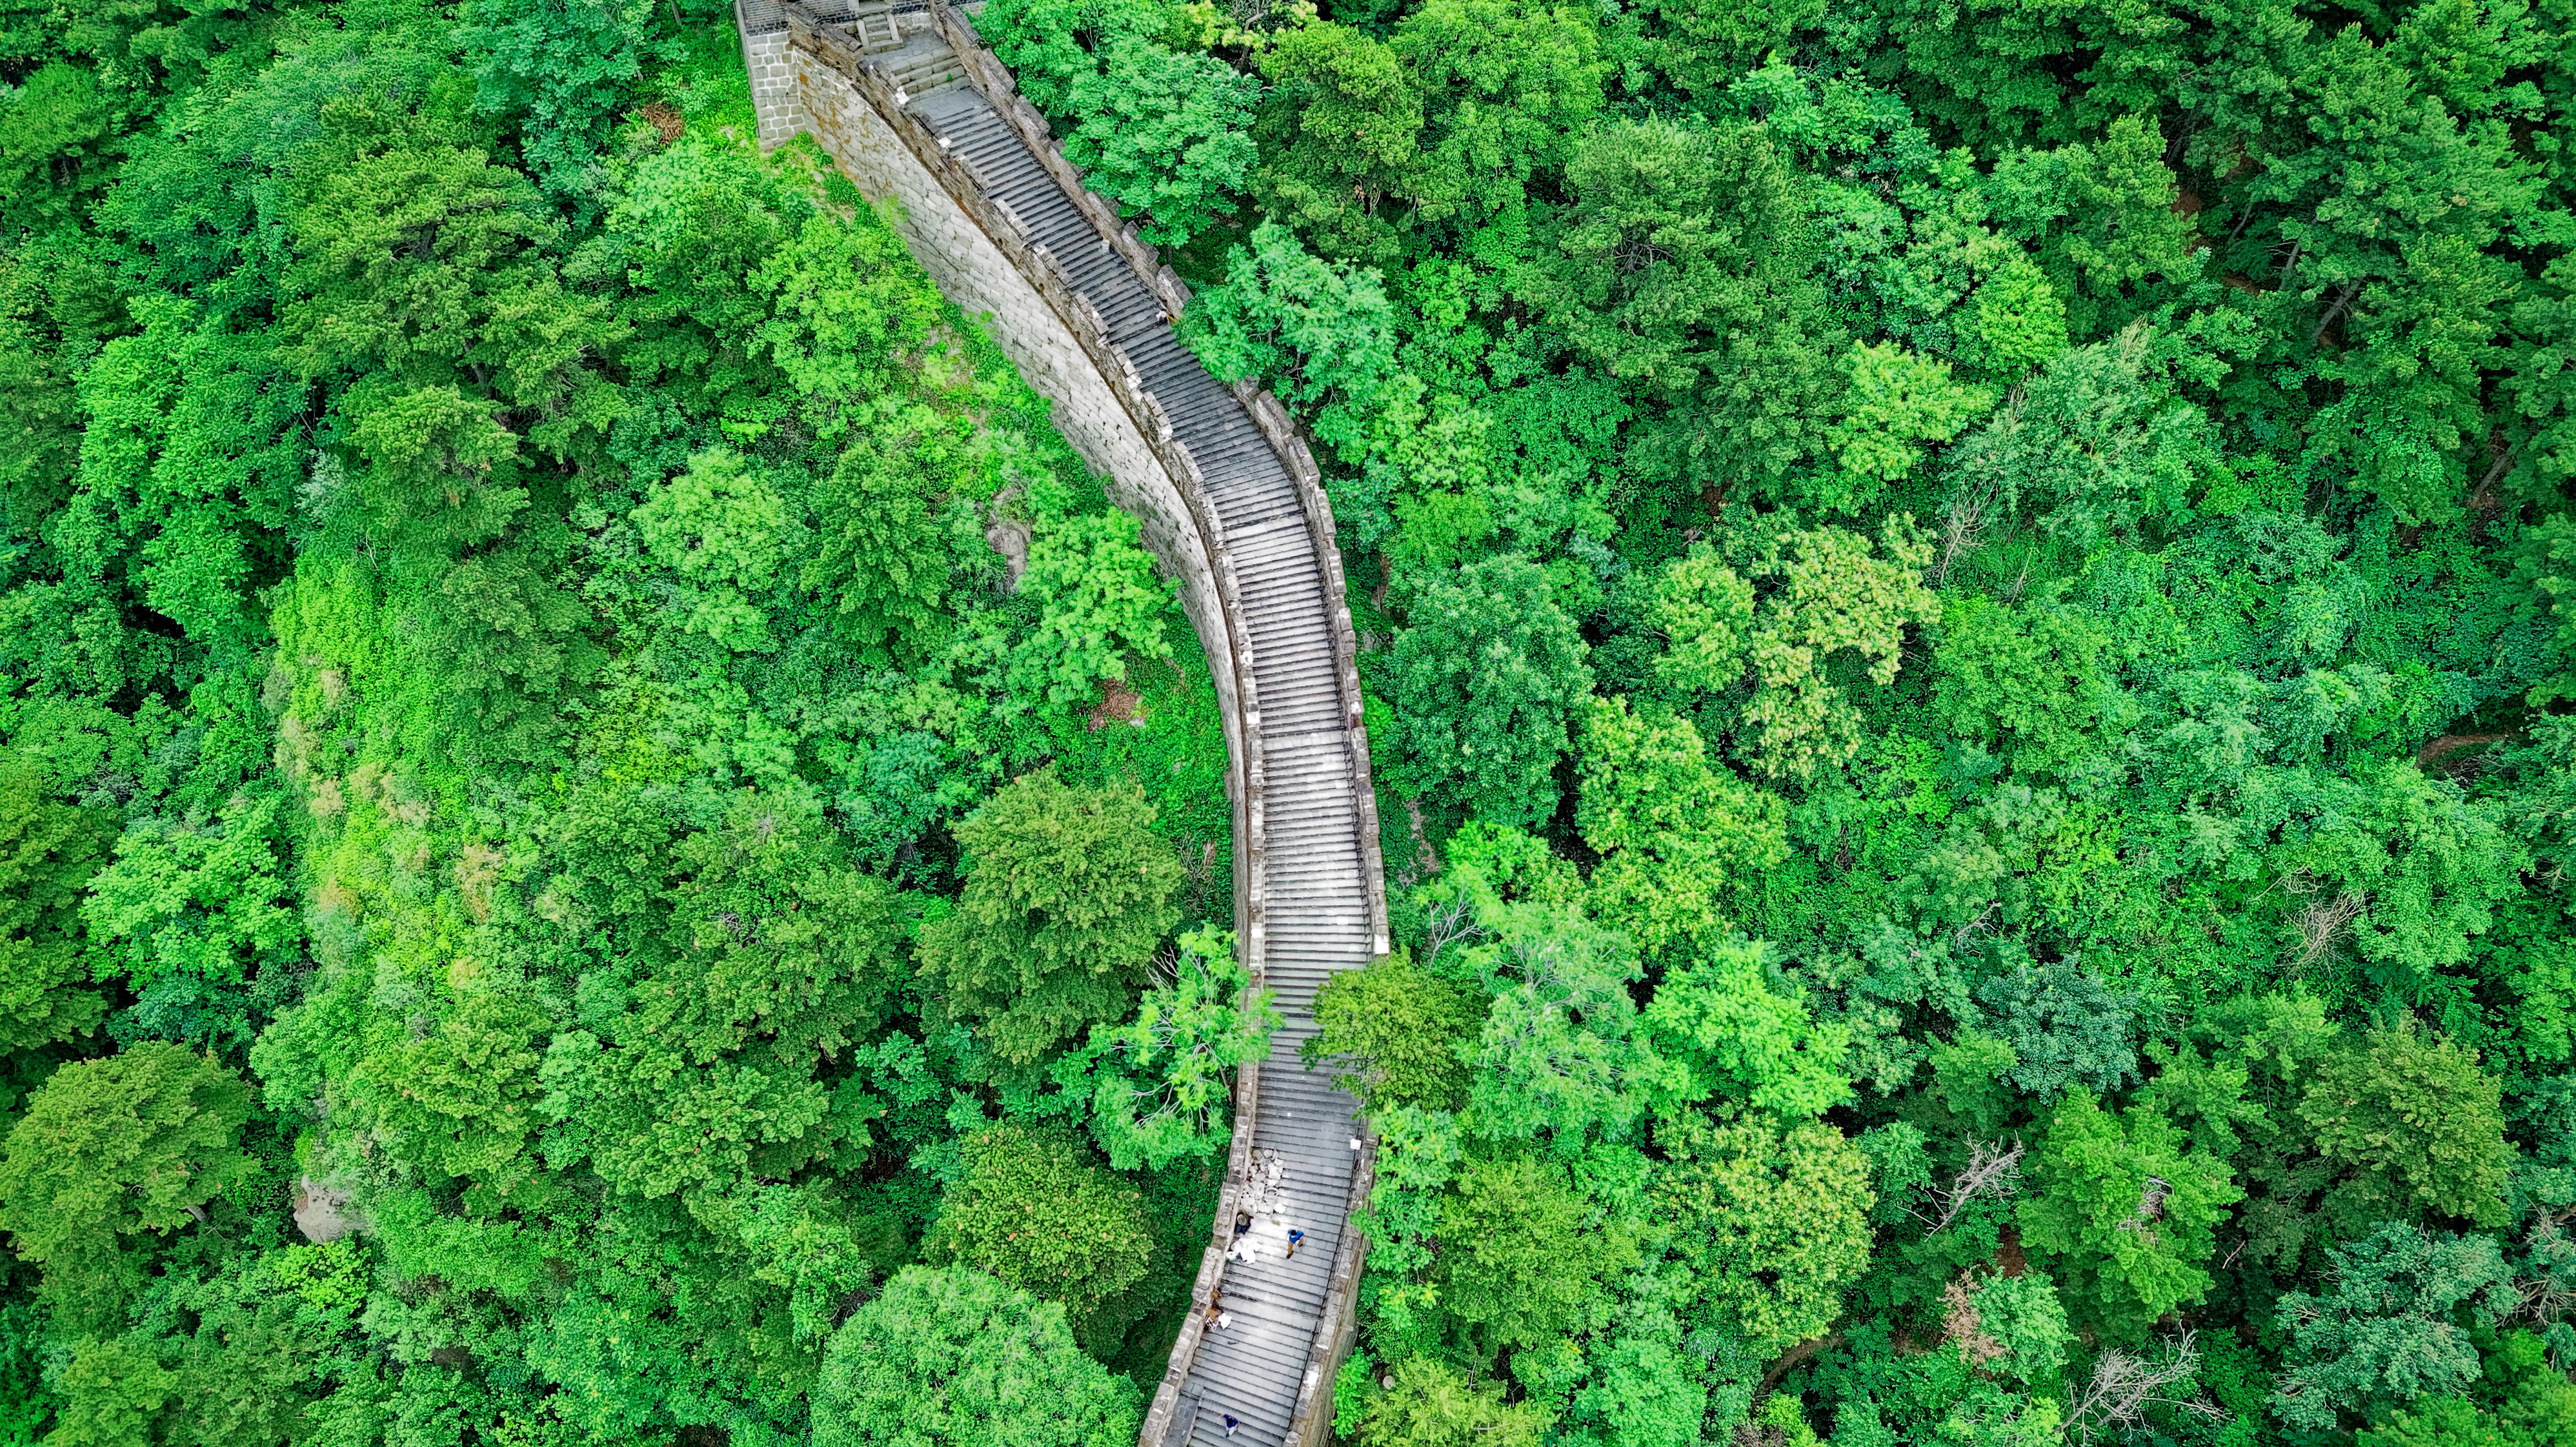
green, vegetation, nature, natural landscape, nature reserve, natural environment, forest, aerial photography, rainforest, bird's eye view, grass, plant, jungle, groundcover, terrestrial plant, landscape, photography, tropical and subtropical coniferous forests